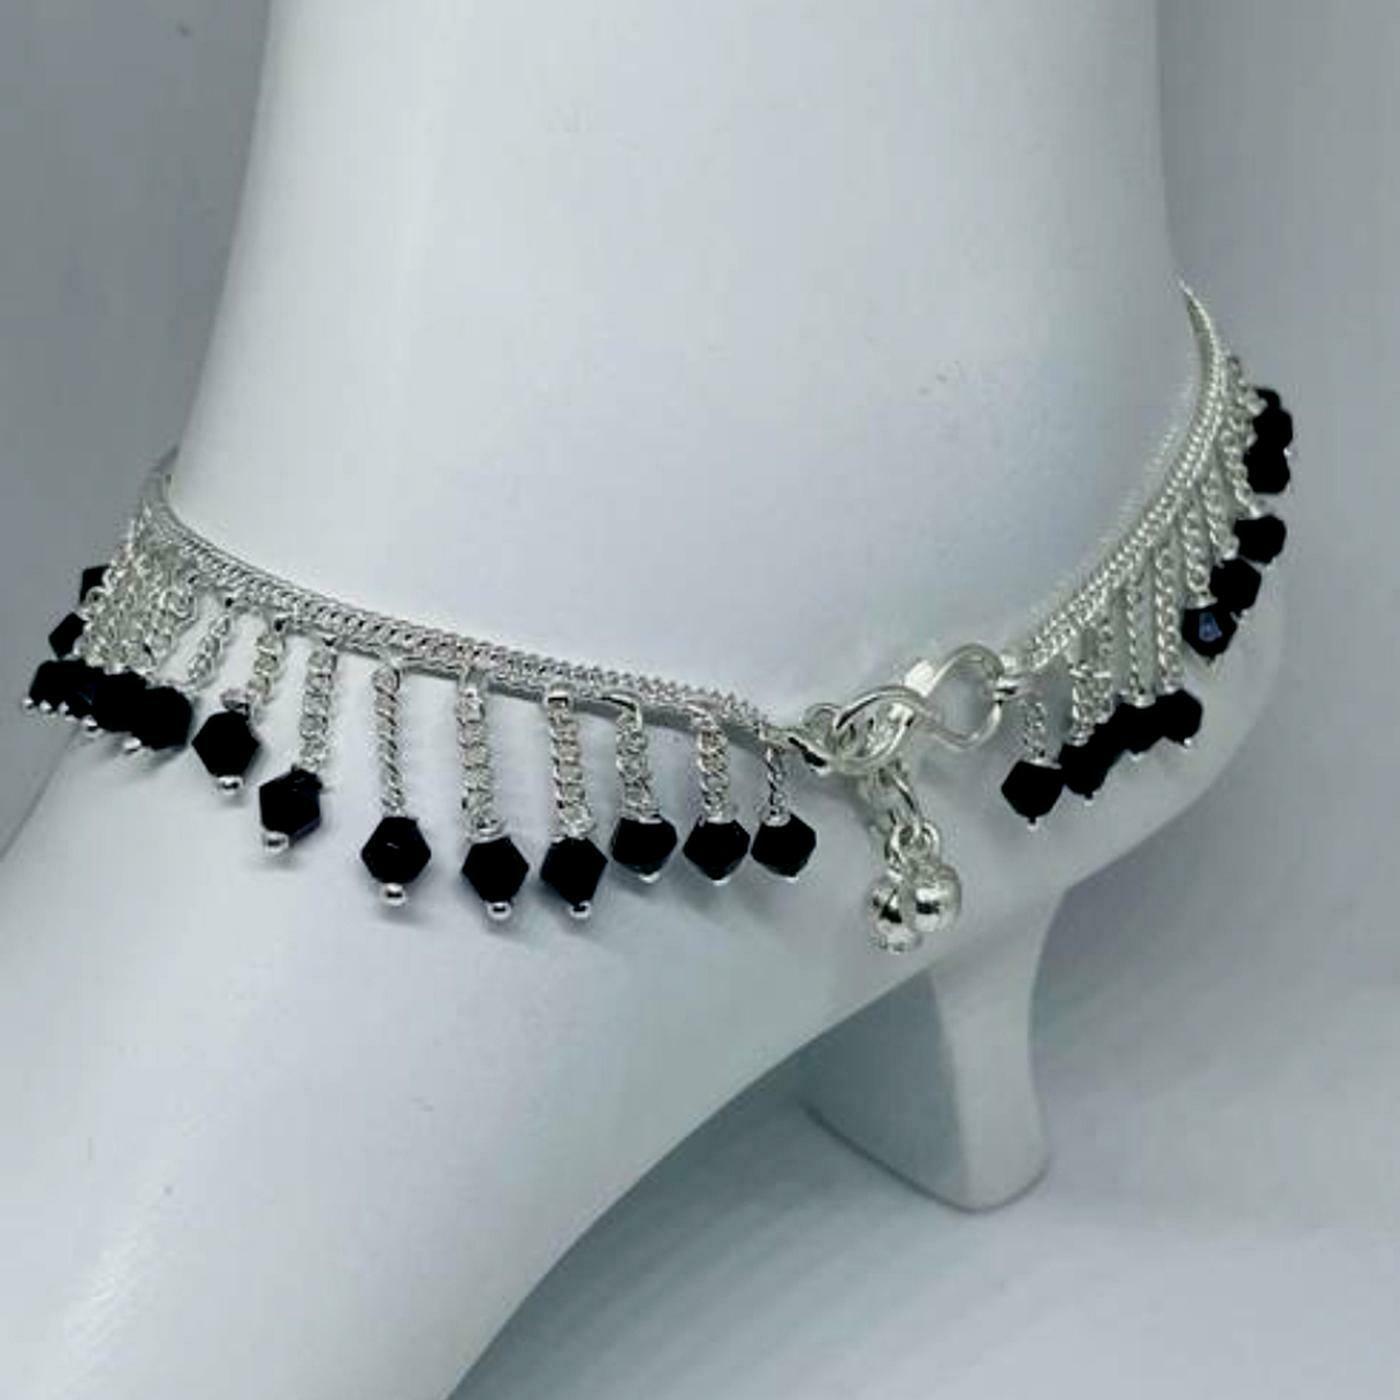
BR Ornaments Elite Chunky Black Jhalar Women Anklet For All Occasions Alloy Anklet (Pack of 2)
Type: Anklet
Brand: BR Ornaments
Price: Rs. 239
 This piece is dainty and delicate bracelet, but will make you feel so sexy when you wear this anklet! effortless, yet adds lots of sparkles and perfect for foot everyday. makes the perfect gift for self or someone awesome.